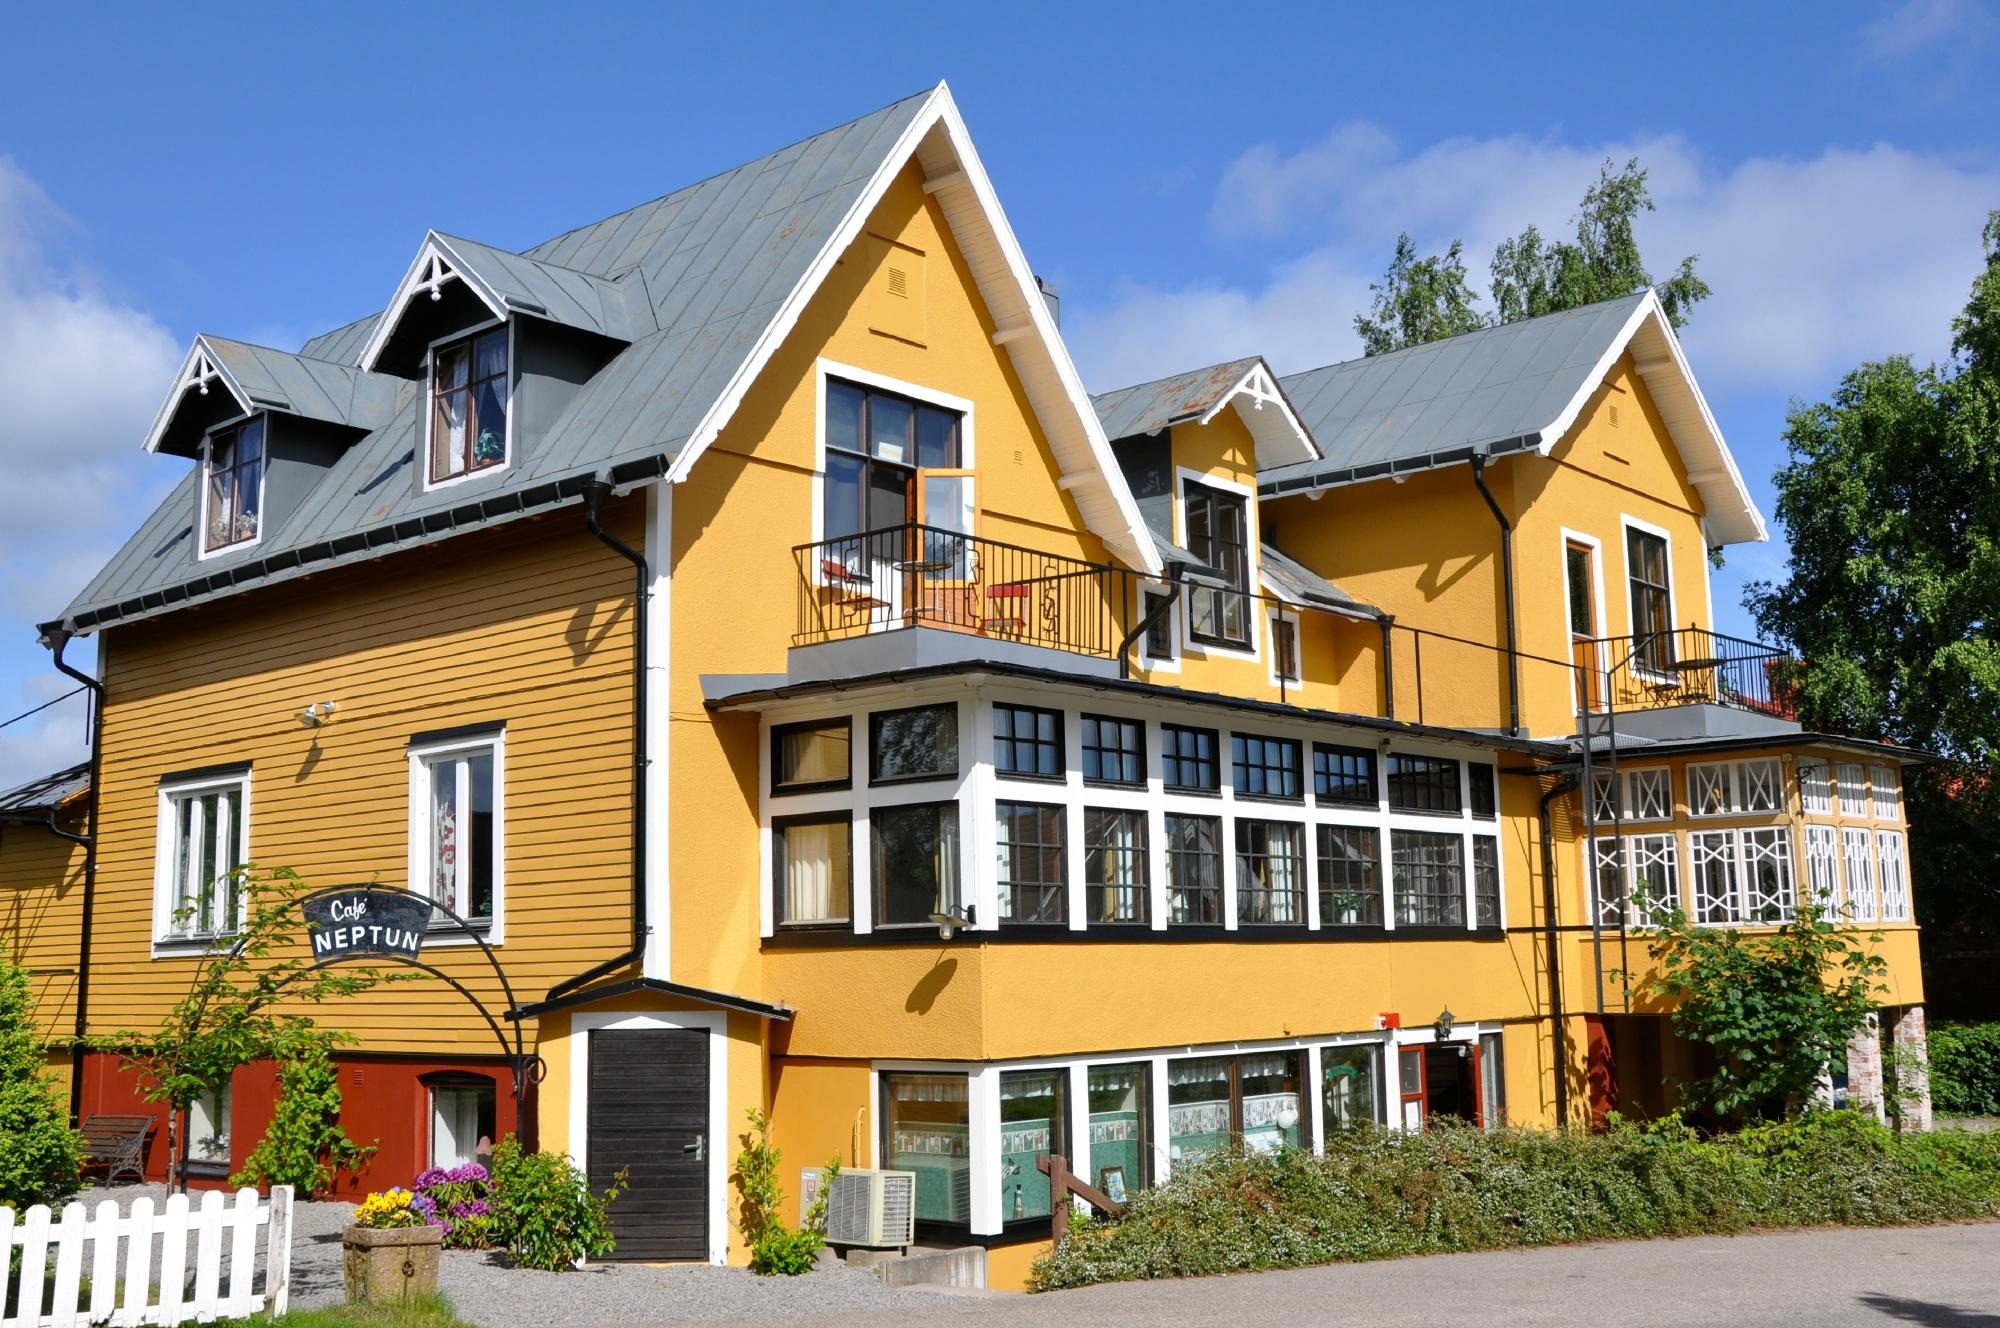
villa, mansion, house, building, home, suburb, cottage, facade, property, farmhouse, sweden, estate, siding, neighbourhood, real estate, smaland, residential area, historic house